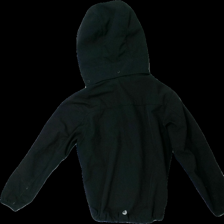
View: back
Type: Jacket
Category: Children
Brand: Not in the list
Brand text on label: 8848 Altitude
Colors: Black
Material: 100% Polyester
Pattern: Other
Cut: Regular
Season: All
Damage: damaged fabric
Damage location: bottom right
Damage 2: damaged fabric
Damage 2 location: middle center
Damage 3: damaged fabric
Damage 3 location: bottom left
Price range: 100-150
Recommended usage: Reuse
Description: black jacket